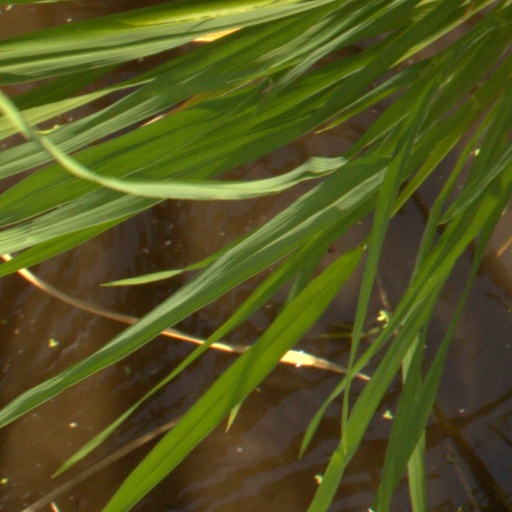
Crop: rice